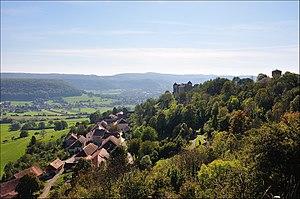
Belvoir et son château.
Les terres qui formeront le seigneurie de Belvoir dépendent au VIᵉ siècle de l'abbaye d'Agaune, en effet celle-ci s'était vu dotée par Sigismond, alors roi des Burgondes de 516 à 523, d'un territoire considérable comprenant, entre autres, des biens situés près de Besançon. Dans le courant du XIᵉ siècle les membres de la maison de Rougemont, originaire du lieu du même nom, occuperont la charge de vicomte de Besançon et c'est tout naturellement qu'un cadet de cette maison, en la personne de Thibaud de Rougemont, va se voir doté au XIIᵉ siècle des terres de Belvoir qu'il érigera en seigneurie en prenant le nom de "Thibaud Iᵉʳ de Belvoir". Avec le décès de Thiébaud III de Belvoir en 1339 ses terres seront transmises par testament à son neveu Vauthier de Cusance, fils de sa sœur Isabelle et de Jean de Cusance, bailli de Bourgogne.